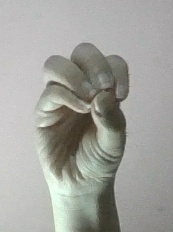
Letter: ha